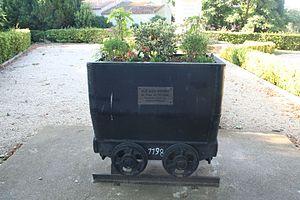
Pomérols (Hérault) - wagonnet de mine offert par la ville jumelle d'Aiseau-Presles, et transformé en corbeille à fleurs.
Aiseau est un village belge de la commune d’Aiseau-Presles situé en Région wallonne dans la province de Hainaut, sur la Biesme, non loin de l’embouchure de celle-ci dans la Sambre. C'était une commune à part entière avant la fusion des communes de 1977.